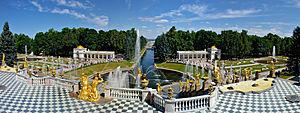
Peterhof est une municipalité du district de Petrodvorets de l'agglomération de Saint-Pétersbourg. De 1944 à 1997, la ville porte le nom de Petrodvorets et beaucoup de Russes s'y réfèrent encore par cette appellation. Cette municipalité est connue pour sa série de palais et de jardins, construits sur ordre de l'empereur de Russie Pierre le Grand dans les années 1720. Surnommée la « Versailles russe », la ville abrite aussi un campus important de l’université de Saint-Pétersbourg, ainsi que l’usine de montres de Petrodvorets, autrefois l'une des principales manufactures de montres de l’Union soviétique. Peterhof est situé à environ 25 km du centre de Saint-Pétersbourg, sur la rive sud du golfe de Finlande, bras de la mer Baltique.